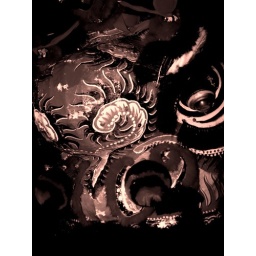
Lion in black and white